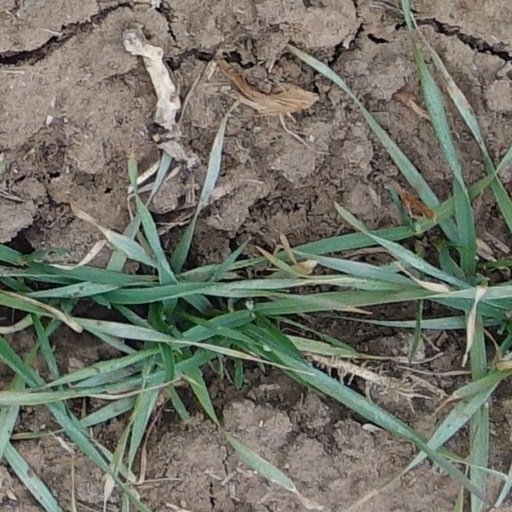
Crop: wheat